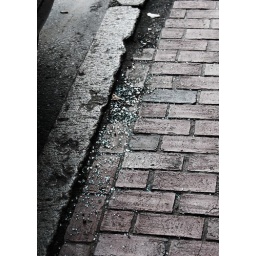
shattered glass on the sidewalk in boston.